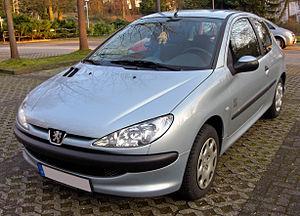
SEVEL Argentina SA, était une coentreprise créée le 28 février 1980 entre les sociétés Fiat Concord et SAFRAR Argentina, pour la production et la vente de voitures. L'acronyme « SEVEL » signifie « Sociedad Europea de VEhículos por Latinoamerica », un peu à l'image de la société SevelSud créée en Italie pour la production des véhicules utilitaires Fiat Ducato et ses clones PSA.